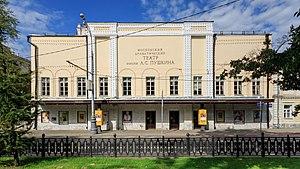
Le Théâtre dramatique Pouchkine de Moscou est une compagnie théâtrale de Moscou créée en 1950 sur la base du théâtre de chambre Kamerny d'Alexandre Taïrov. Le théâtre est basé dans le centre de la capitale russe, au numéro 23 du boulevard Tverskoï.
Le boulevard Tverskoï ou boulevard de Tver est une voie de Moscou